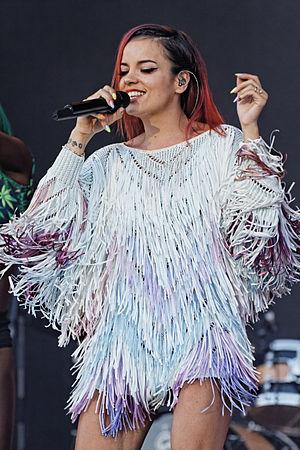
Lily Rose Beatrice Cooper, née Allen, le 2 mai 1985 à Londres, plus connue sous le nom de Lily Allen, est une chanteuse, musicienne, et actrice occasionnelle britannique. Elle est la fille de l'acteur Keith Allen et de la productrice de films Alison Owen. Allen quitte l'école à 15 ans afin d'améliorer ses talents vocaux.